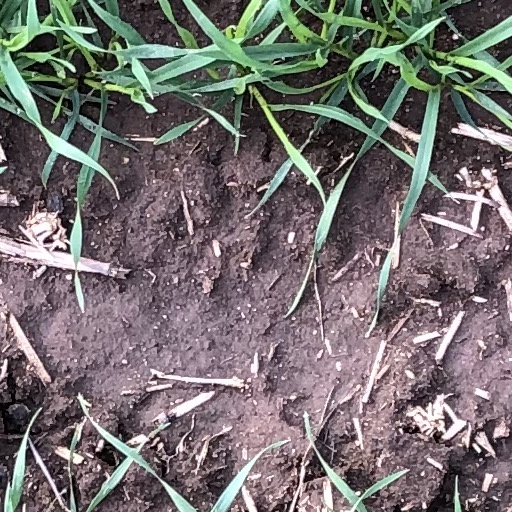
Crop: wheat